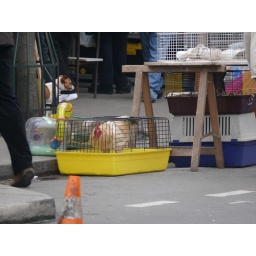
Chicken in a cage at the bird market